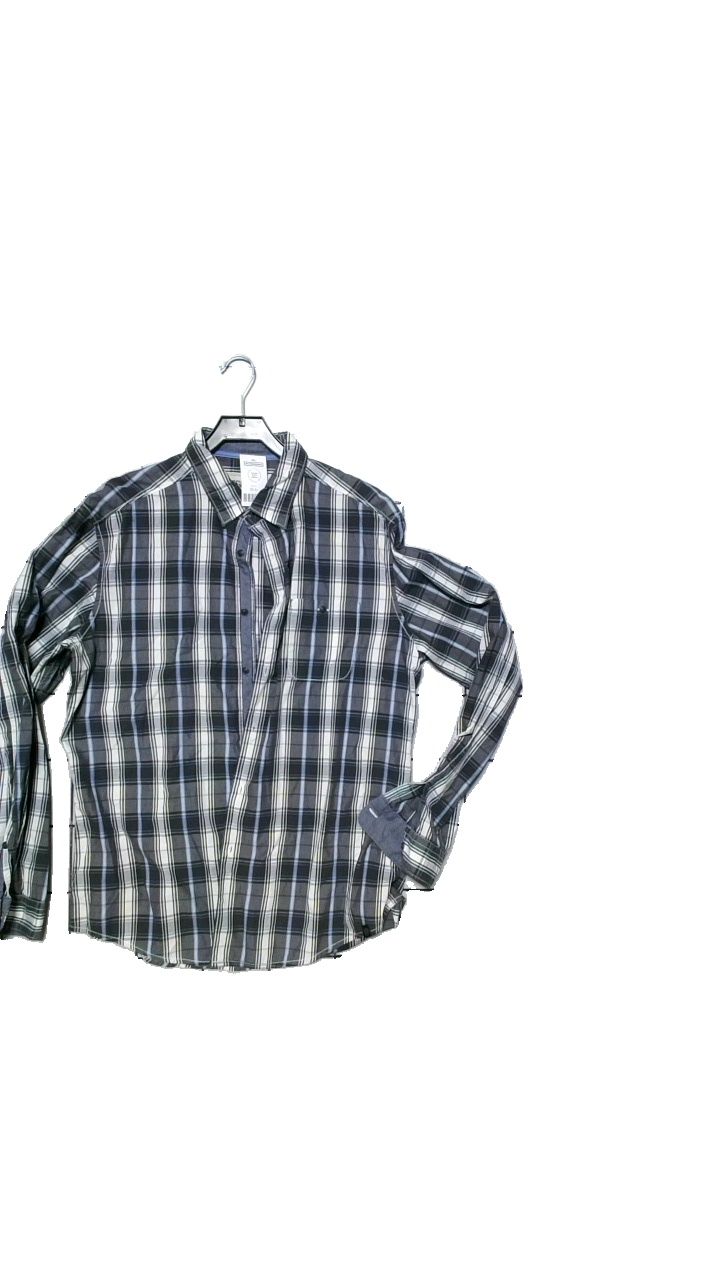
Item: Shirt (Men)
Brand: Esprit
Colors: White, Grey
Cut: Regular
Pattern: Geometric print
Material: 100%cotton
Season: All
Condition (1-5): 4
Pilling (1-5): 4
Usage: Reuse
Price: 100-150